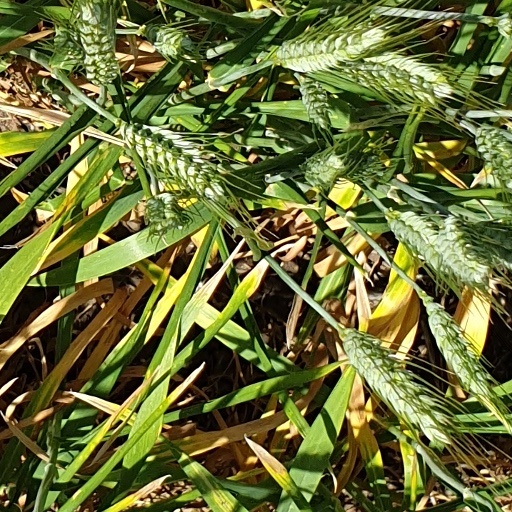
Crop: wheat